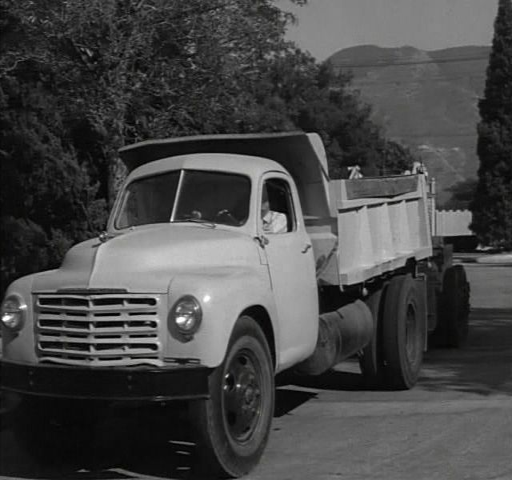
dump truck in a movie .